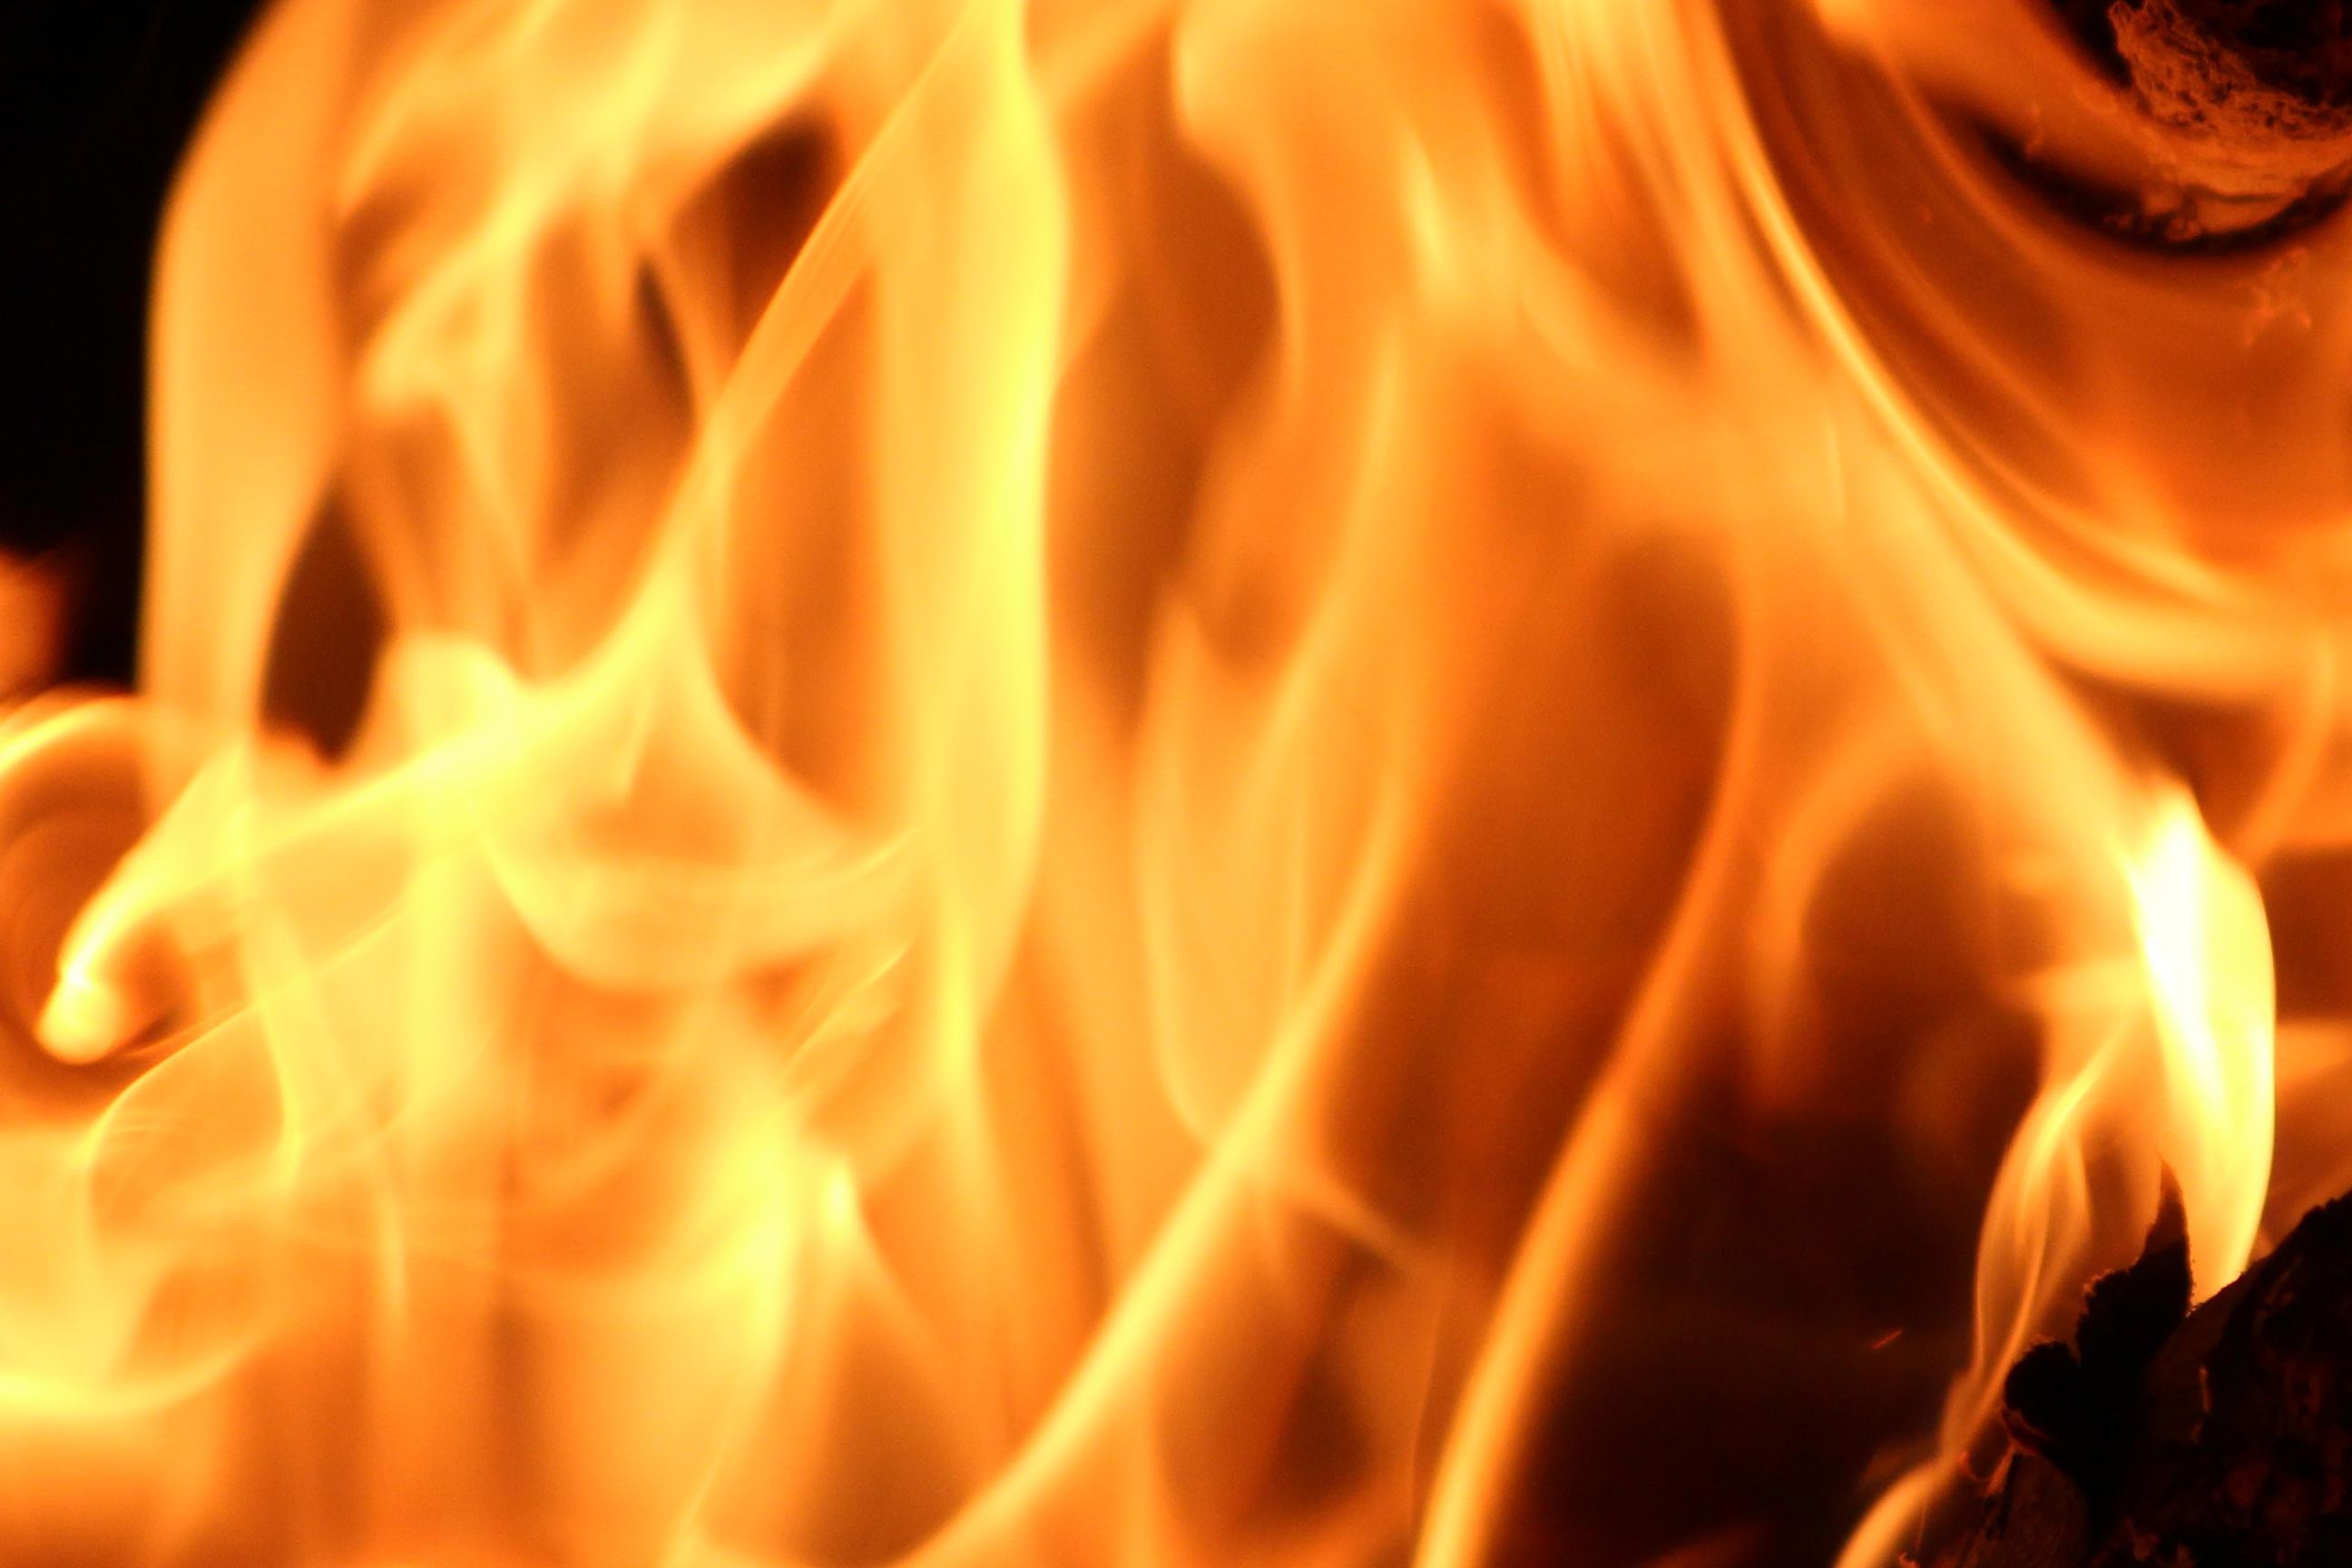
light, orange, flame, fire, campfire, heat, burn, font, bright, hot, embers, blaze flame